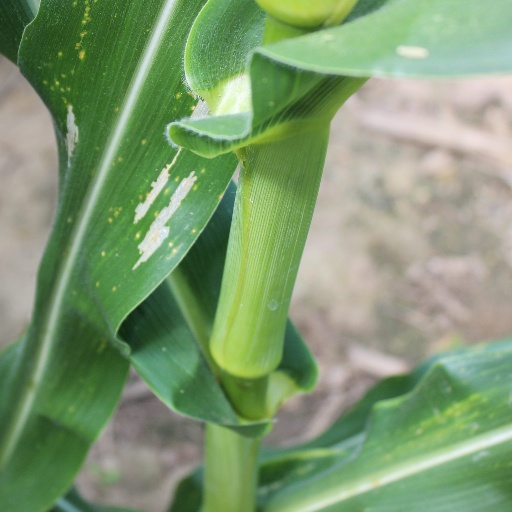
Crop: maize; corn